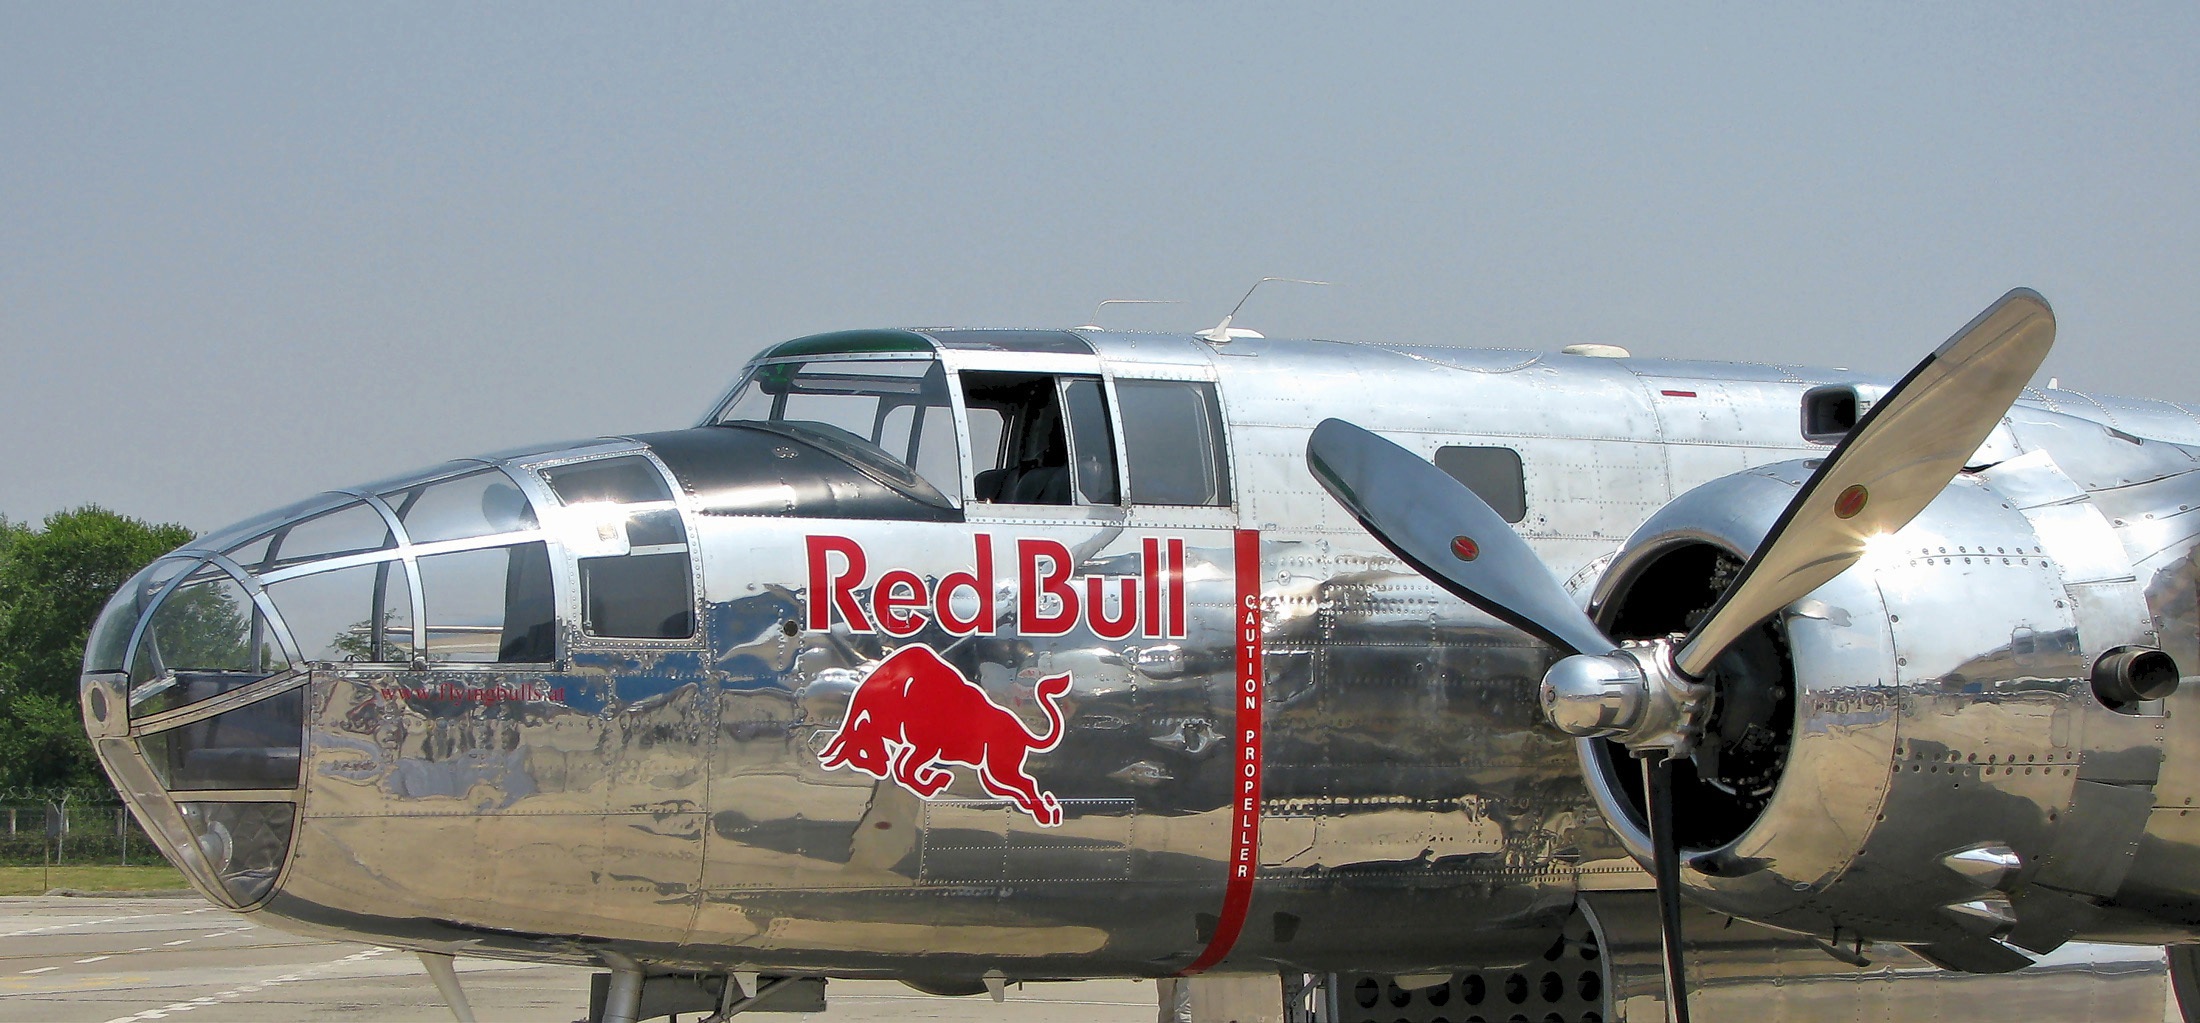
glass, airplane, aircraft, transport, vehicle, airline, aviation, flight, metal, cockpit, blue sky, engine, propeller, shiny, bomber, romania, bucharest, fancy, air force, retro design, aircraft show, military aircraft, atmosphere of earth, aircraft engine, propeller driven aircraft, beechcraft model 18